Boneyard Creek

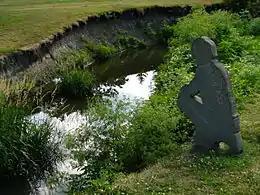
Concrete silhouette by Frank Gallo contemplated the Boneyard Creek in Scott Park until its excision in 2009.

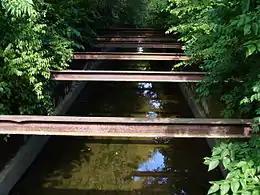
Boneyard encased in sheet piling in Urbana

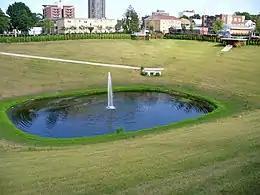
Boneyard detention basin - Also known as Healey Street Basin

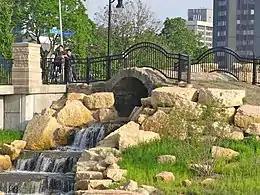
Flood control park at 2nd St. and Springfield Ave.

Boneyard Creek is a waterway that drains much of the cities of Champaign and Urbana, Illinois, United States. It is a tributary of the Saline Branch of the Salt Fork Vermilion River, which is a tributary of the south-flowing Vermilion River and the Wabash River. The creek flows through the northern sections of the campus of the University of Illinois Urbana-Champaign. The newsletter of the university's ACM chapter is "Banks of the Boneyard", named after the creek.